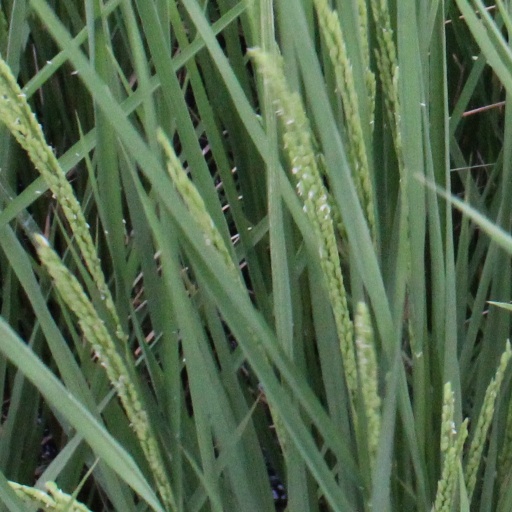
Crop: rice